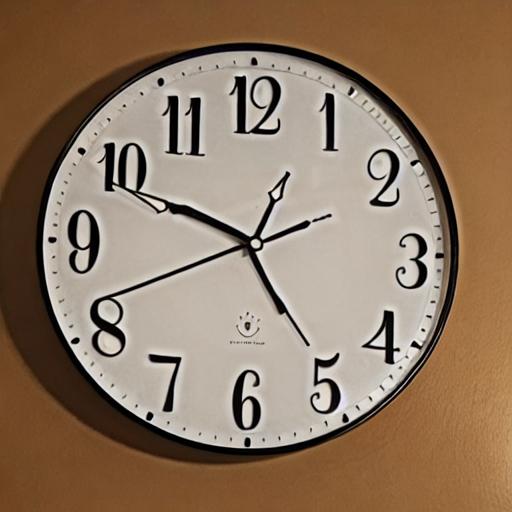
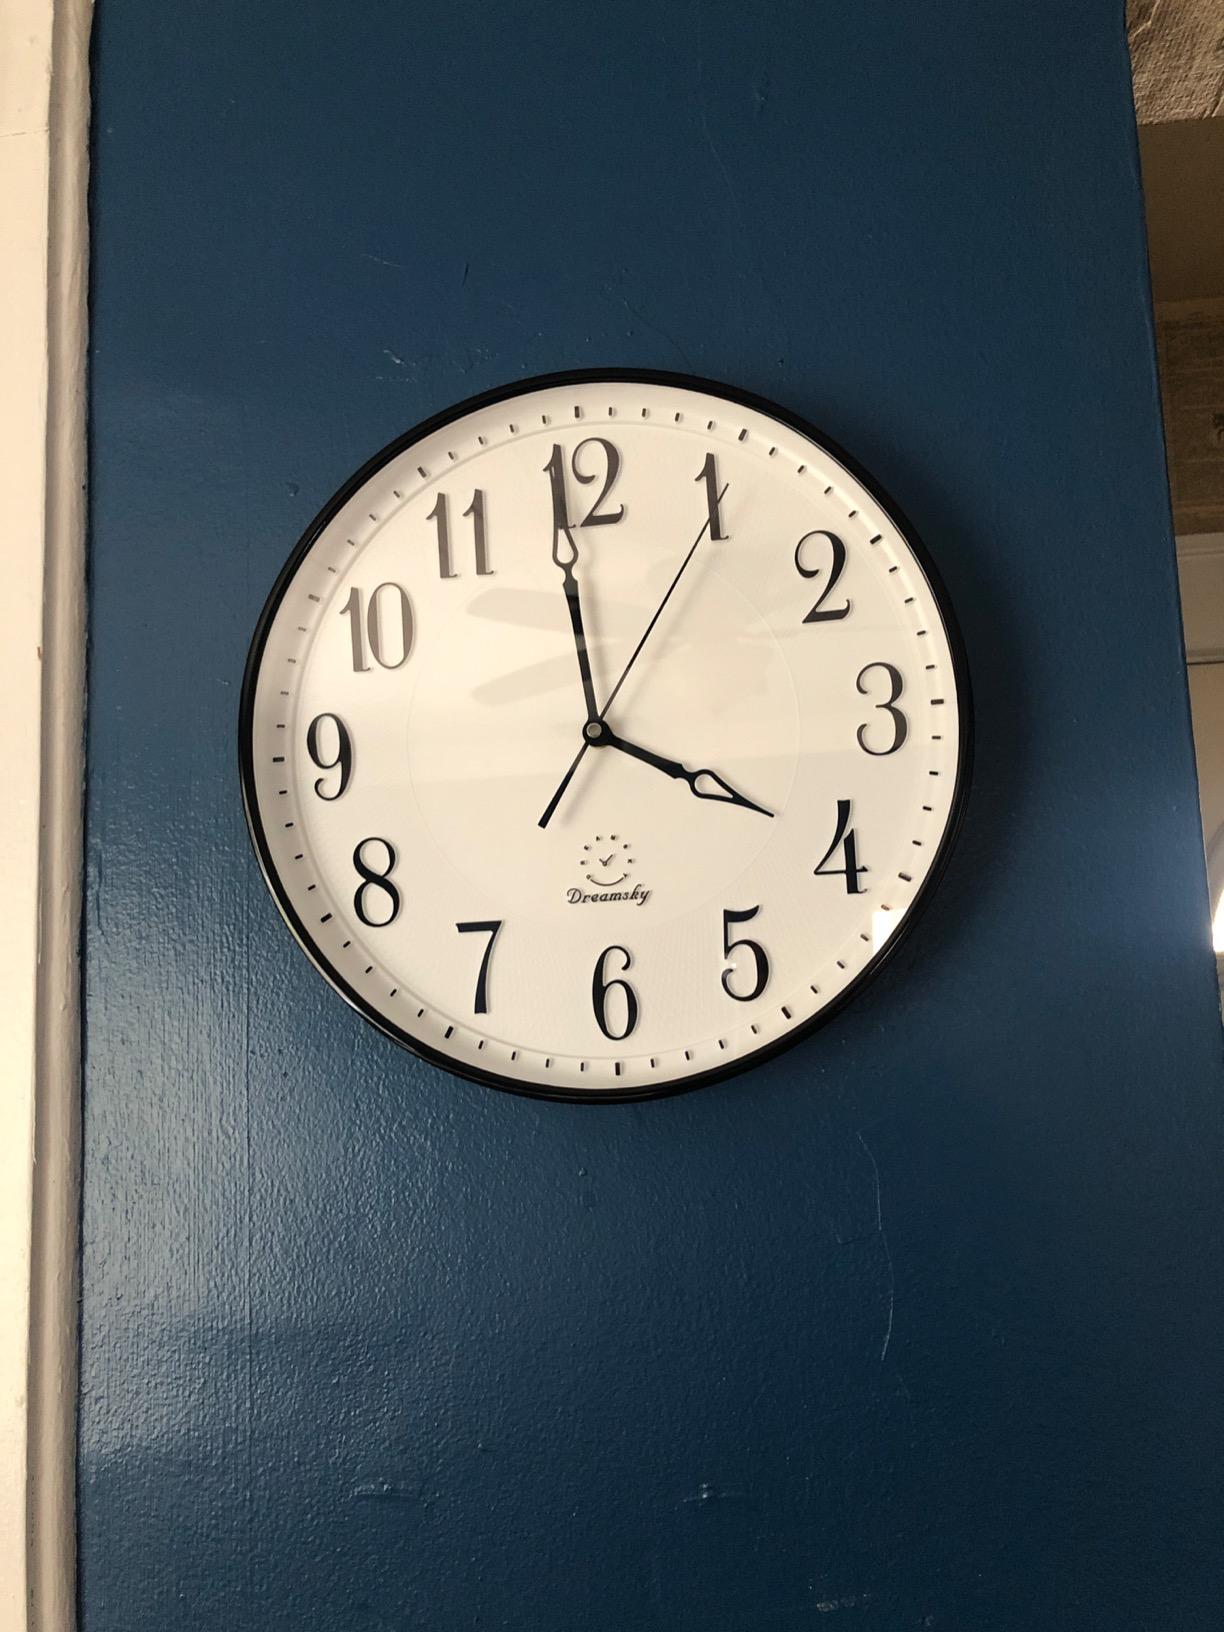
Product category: clock
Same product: no